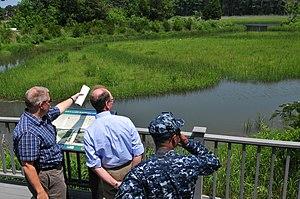
Virginia Beach, en Virginie (15 Juin 2010) Don Shregardus, secrétaire adjoint de la Marine (Environnement), est informé des résultats d'une opération de restauration écologique d'un terrain militaire (ici site 8: devant un observatoire de la faune construit sur la base expéditionnaire de Little Creek-Fort Story. Mr Schregardus a visité la base pour promouvoir la protection patrimoniale et environnementale du site, tout au long de la zone de Hampton Roads
La gestion restauratoire est un mode « proactif » de gestion, mis en œuvre par un gestionnaire ou un réseau de gestionnaires sur des milieux dégradés avec l'objectif d'y restaurer la biodiversité, le bon état écologique, un paysage de qualité ou un état disparu.